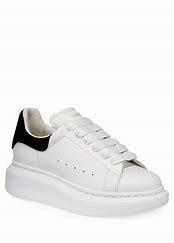
Brand: alexander
Model: mcqueen Oversized